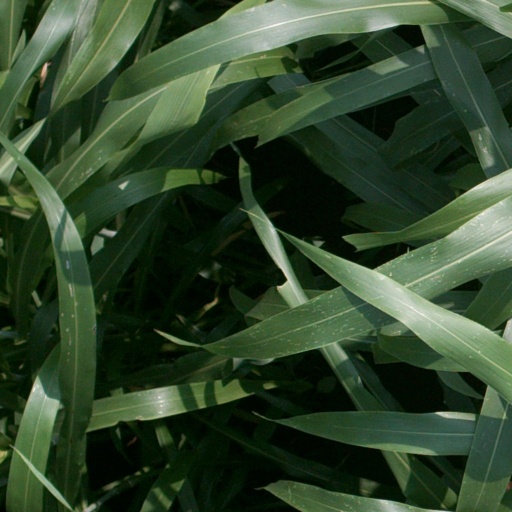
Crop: sorghum